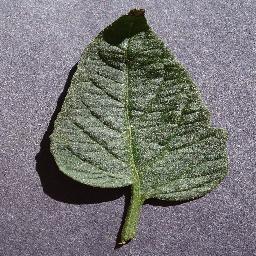
Label: Tomato___healthy